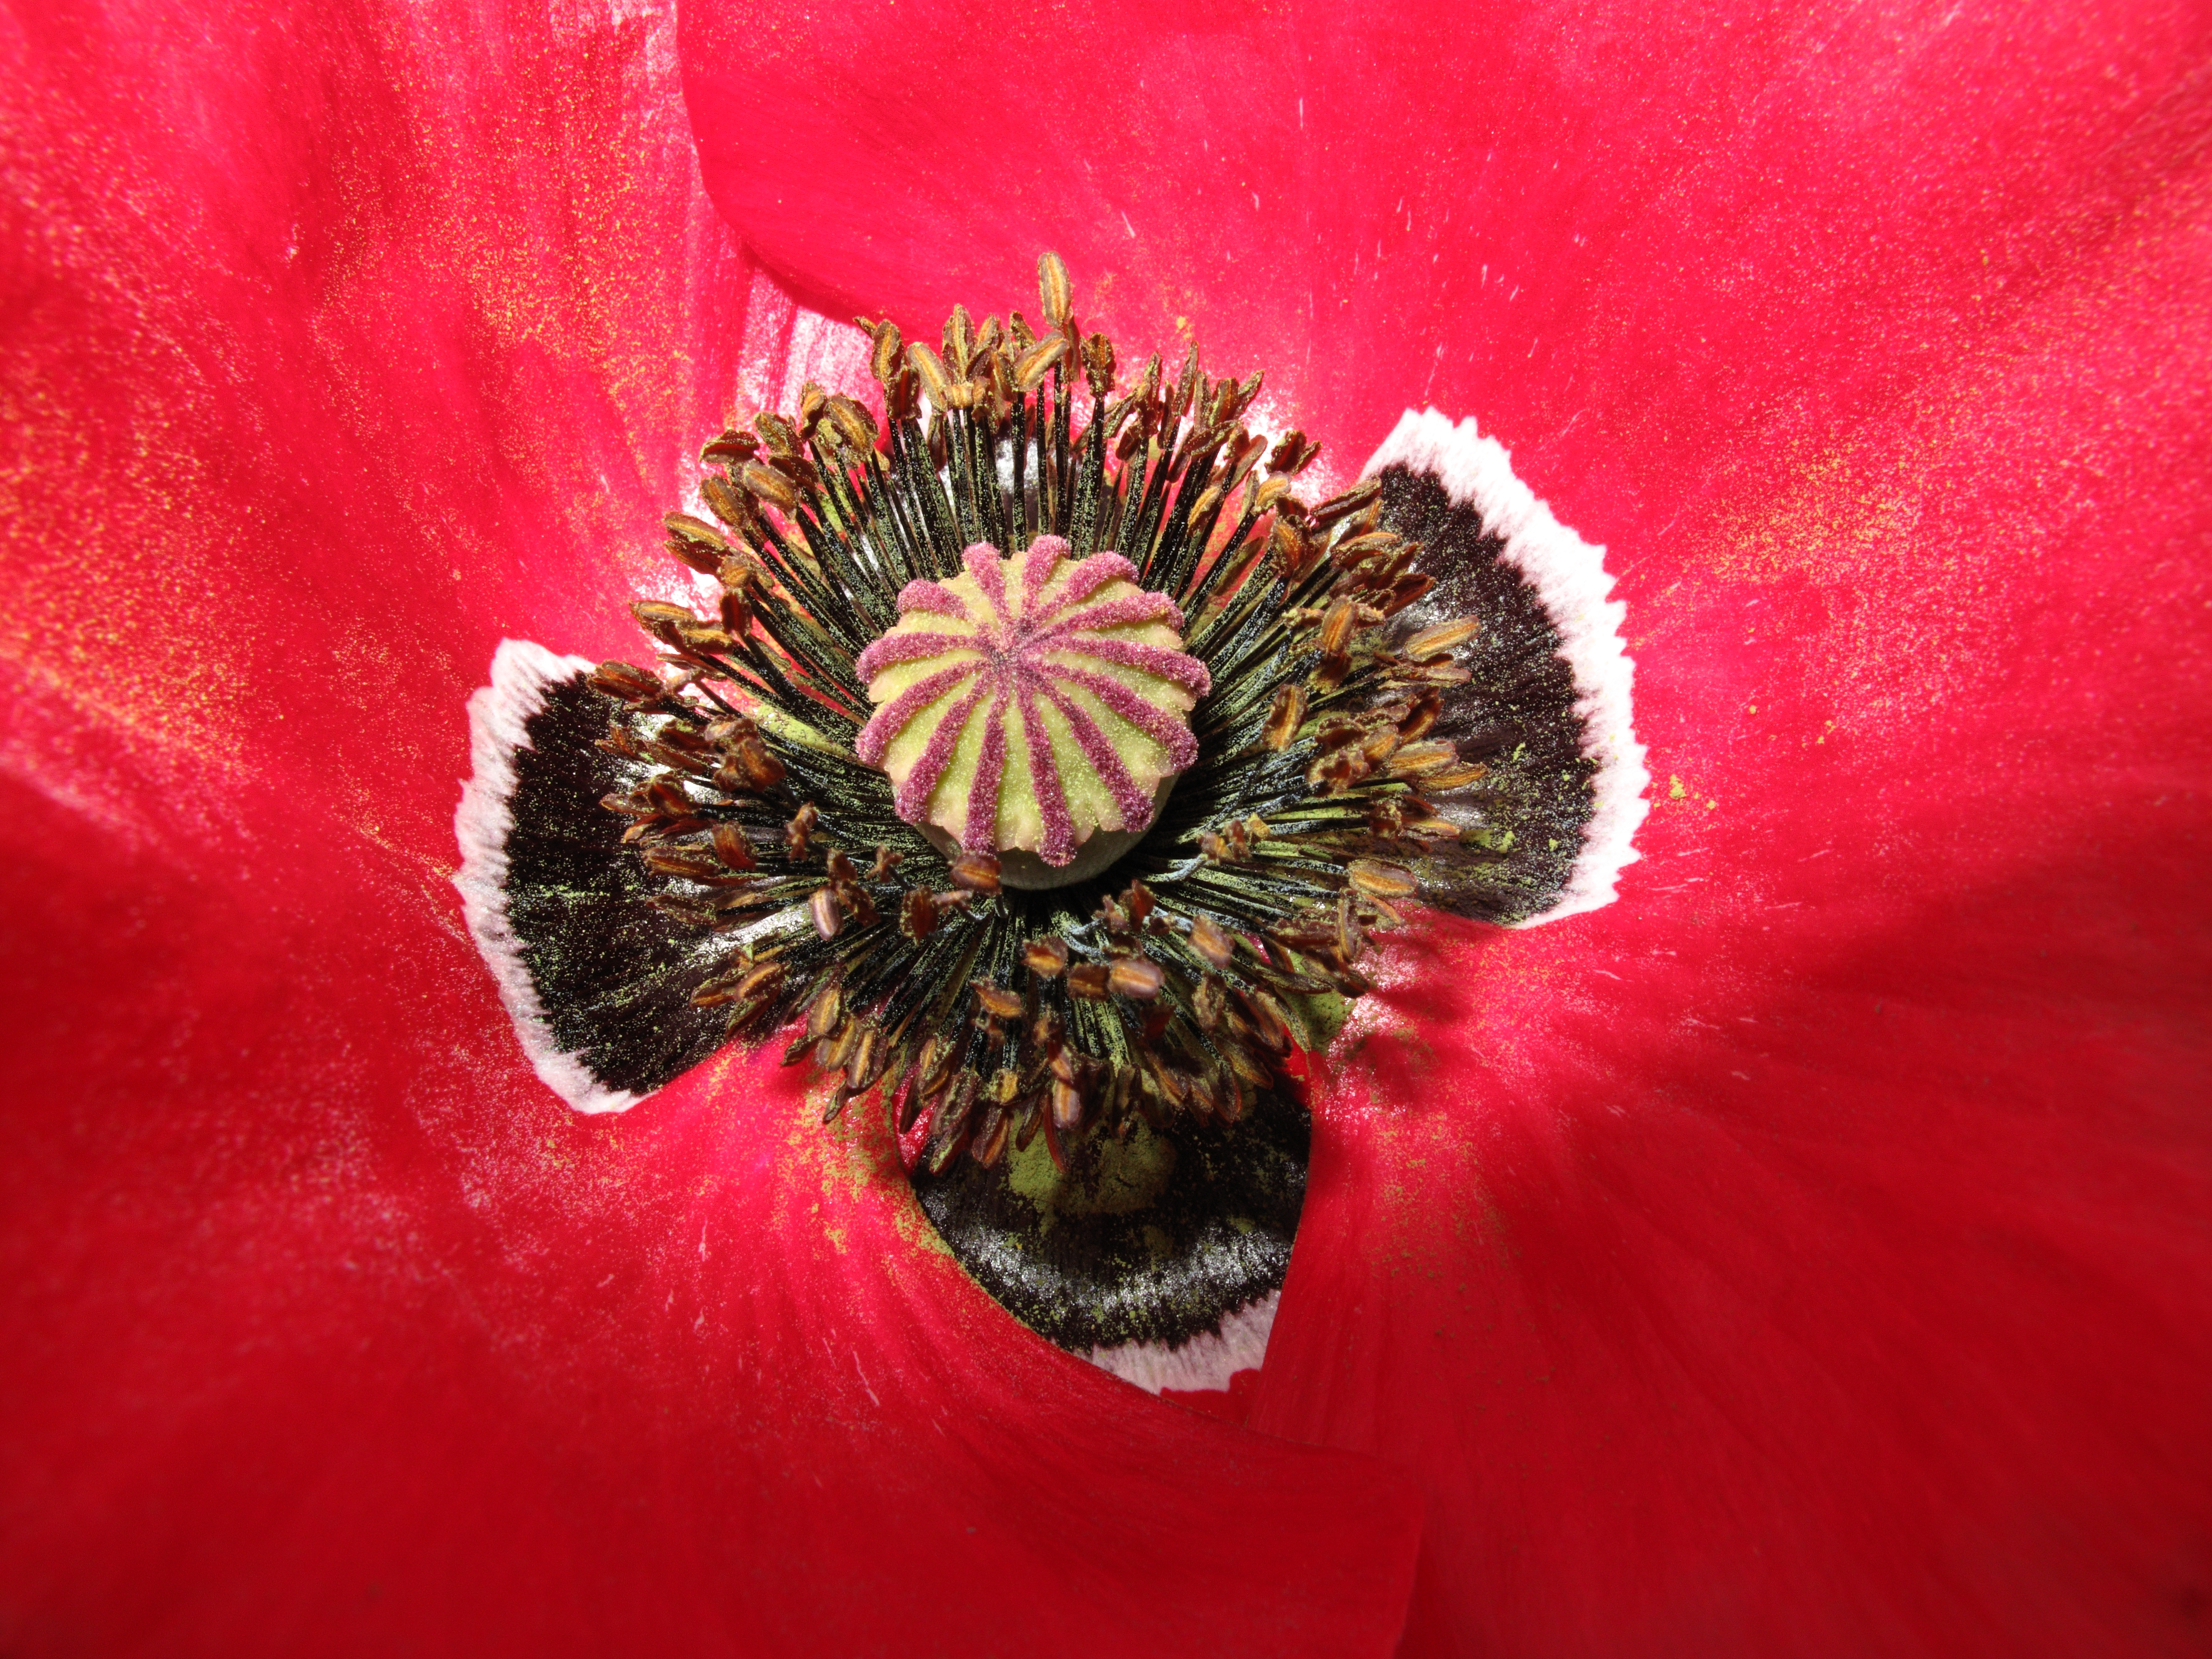
blossom, plant, photography, leaf, flower, petal, high, red, botany, pink, flora, close up, hires, poppy, powershot, hi, res, resolution, saitama, g10, papaver, rhoeas, cornpoppy, shirleypoppy, cornrose, ushijima, kasukabe, macro photography, flowering plant, plant stem, land plant, poppy family